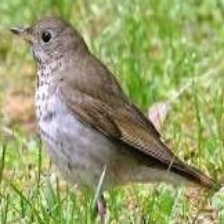
Species: WOOD THRUSH
Scientific name: HYLOCICHLA MUSTELINA